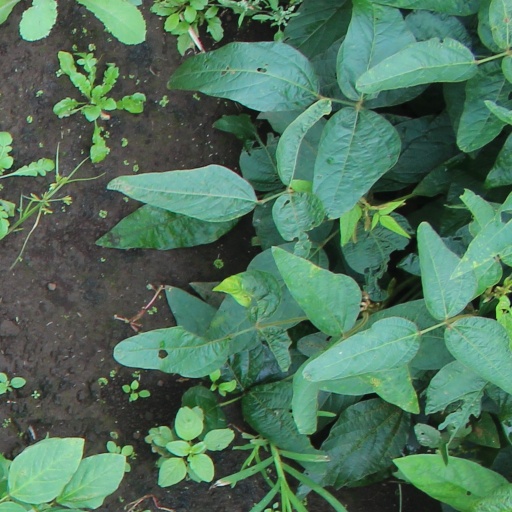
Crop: soybean